Fokker F.II

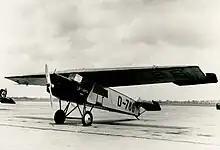
The license-built Fokker-Grulich F.II in service with Deutsche Luft Hansa.

The Dutch airline KLM operated two F.IIs between 1920 and 1927; the type was first Fokker aircraft to be used by the airline. After their withdrawal by KLM, both aircraft were acquired by SABENA, who operated them on their Brussels-Antwerp route. The machines that Fokker had built in Germany were bought by "Deutsche Luftreederei" and registered in the Free City of Danzig. "Deutsche Aero Lloyd"s aircraft were used right up until the time the airline was absorbed by Deutsche Luft Hansa in 1926, at which point ten machines remained. These were put to use on regional routes linking Cologne with Aachen, Essen, Krefeld, and Mülheim until 1934.